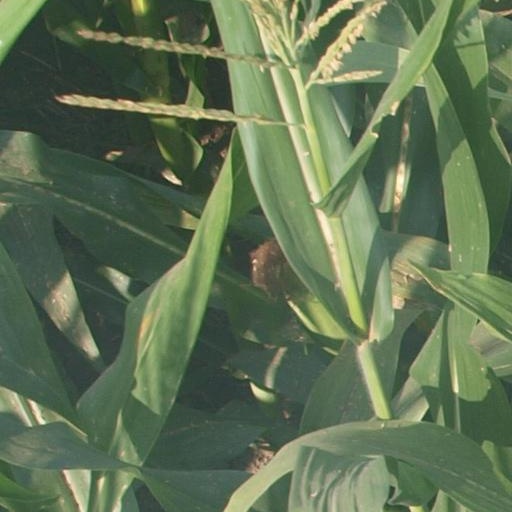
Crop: maize; corn